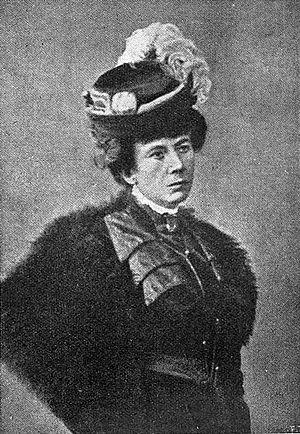
Neera est le pseudonyme d'Anna Zuccari, née à Milan le 7 mai 1846, morte en la même ville le 13 juillet 1918, est une écrivaine italienne.